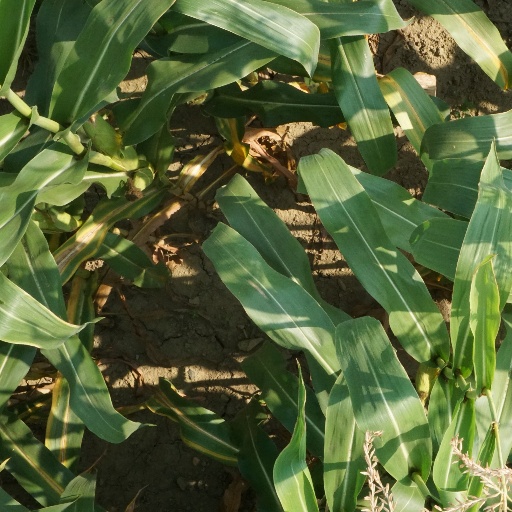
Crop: maize; corn